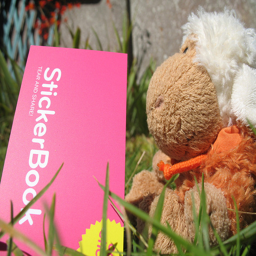
A stuffed animal laying down next to a Sticker Book.
A stuffed animal sitting beside a pink sticker book
pink sticker book in grass next to a stuffed animal
A sticker book next to a stuffed animal.
A sticker book laying next to a stuffed animal in the grass.